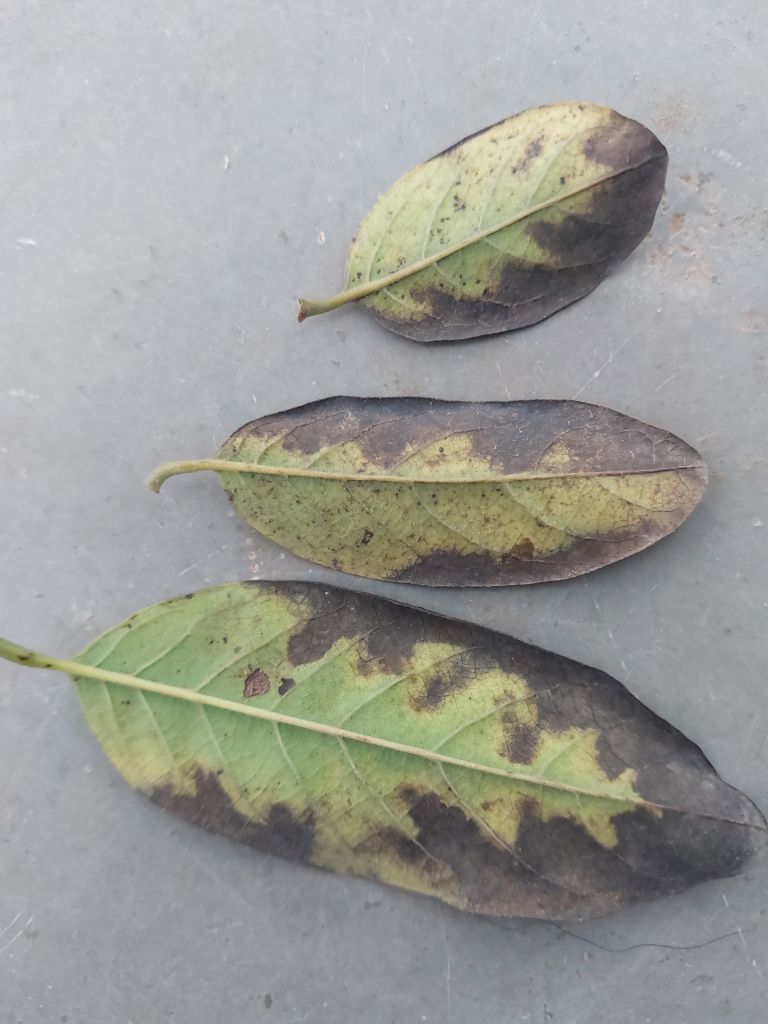
Disease label: Leaf spot on Leaves